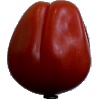
Label: Tomato Heart 1